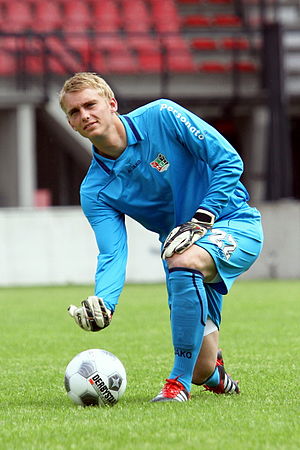
Jasper Cillessen
Jasper Cillessen er en hollandsk fodboldspiller.